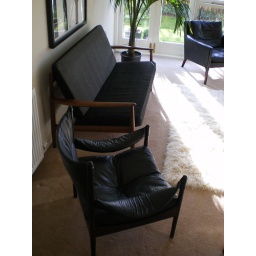
In the foreground, Kristain Solmer Vedel Modus chair.Grete Jalk Sofa and a lounge chair by Kurt Ostervig in the background.